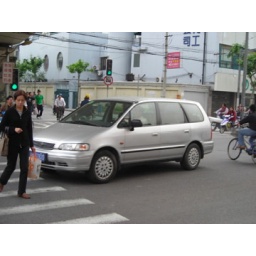
Clearly a terrifying prospect trying to cross the street in this city!